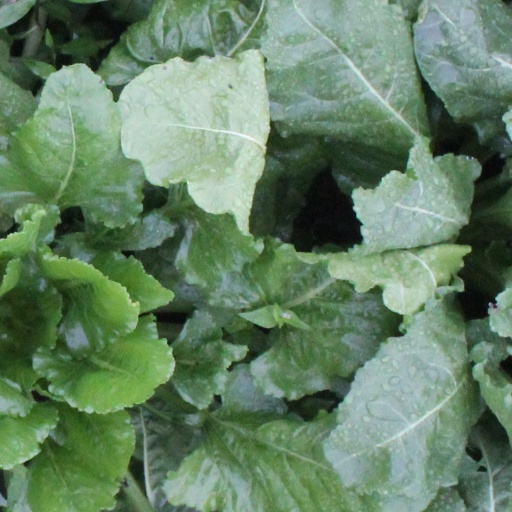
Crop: sugar beet